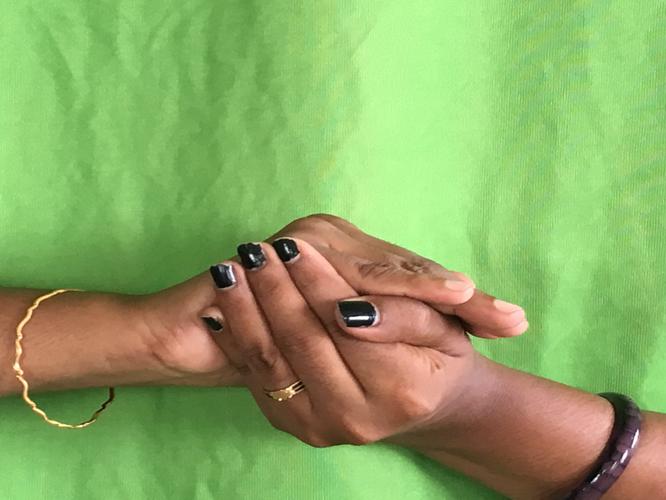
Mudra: Samputa
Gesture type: double_hand